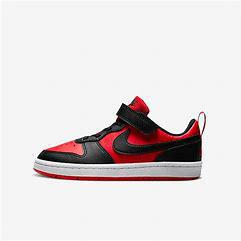
Brand: Nike
Model: Court Borough Recraft